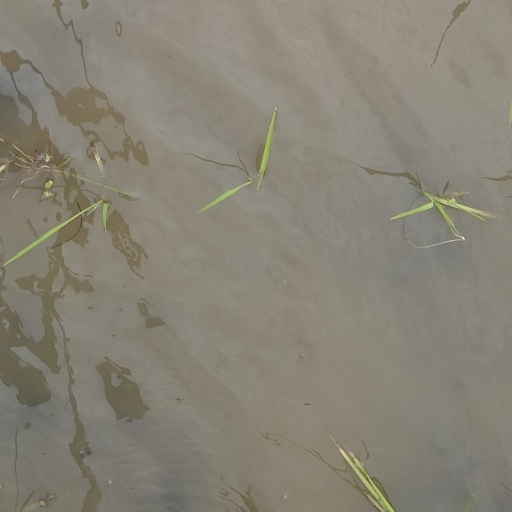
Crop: rice